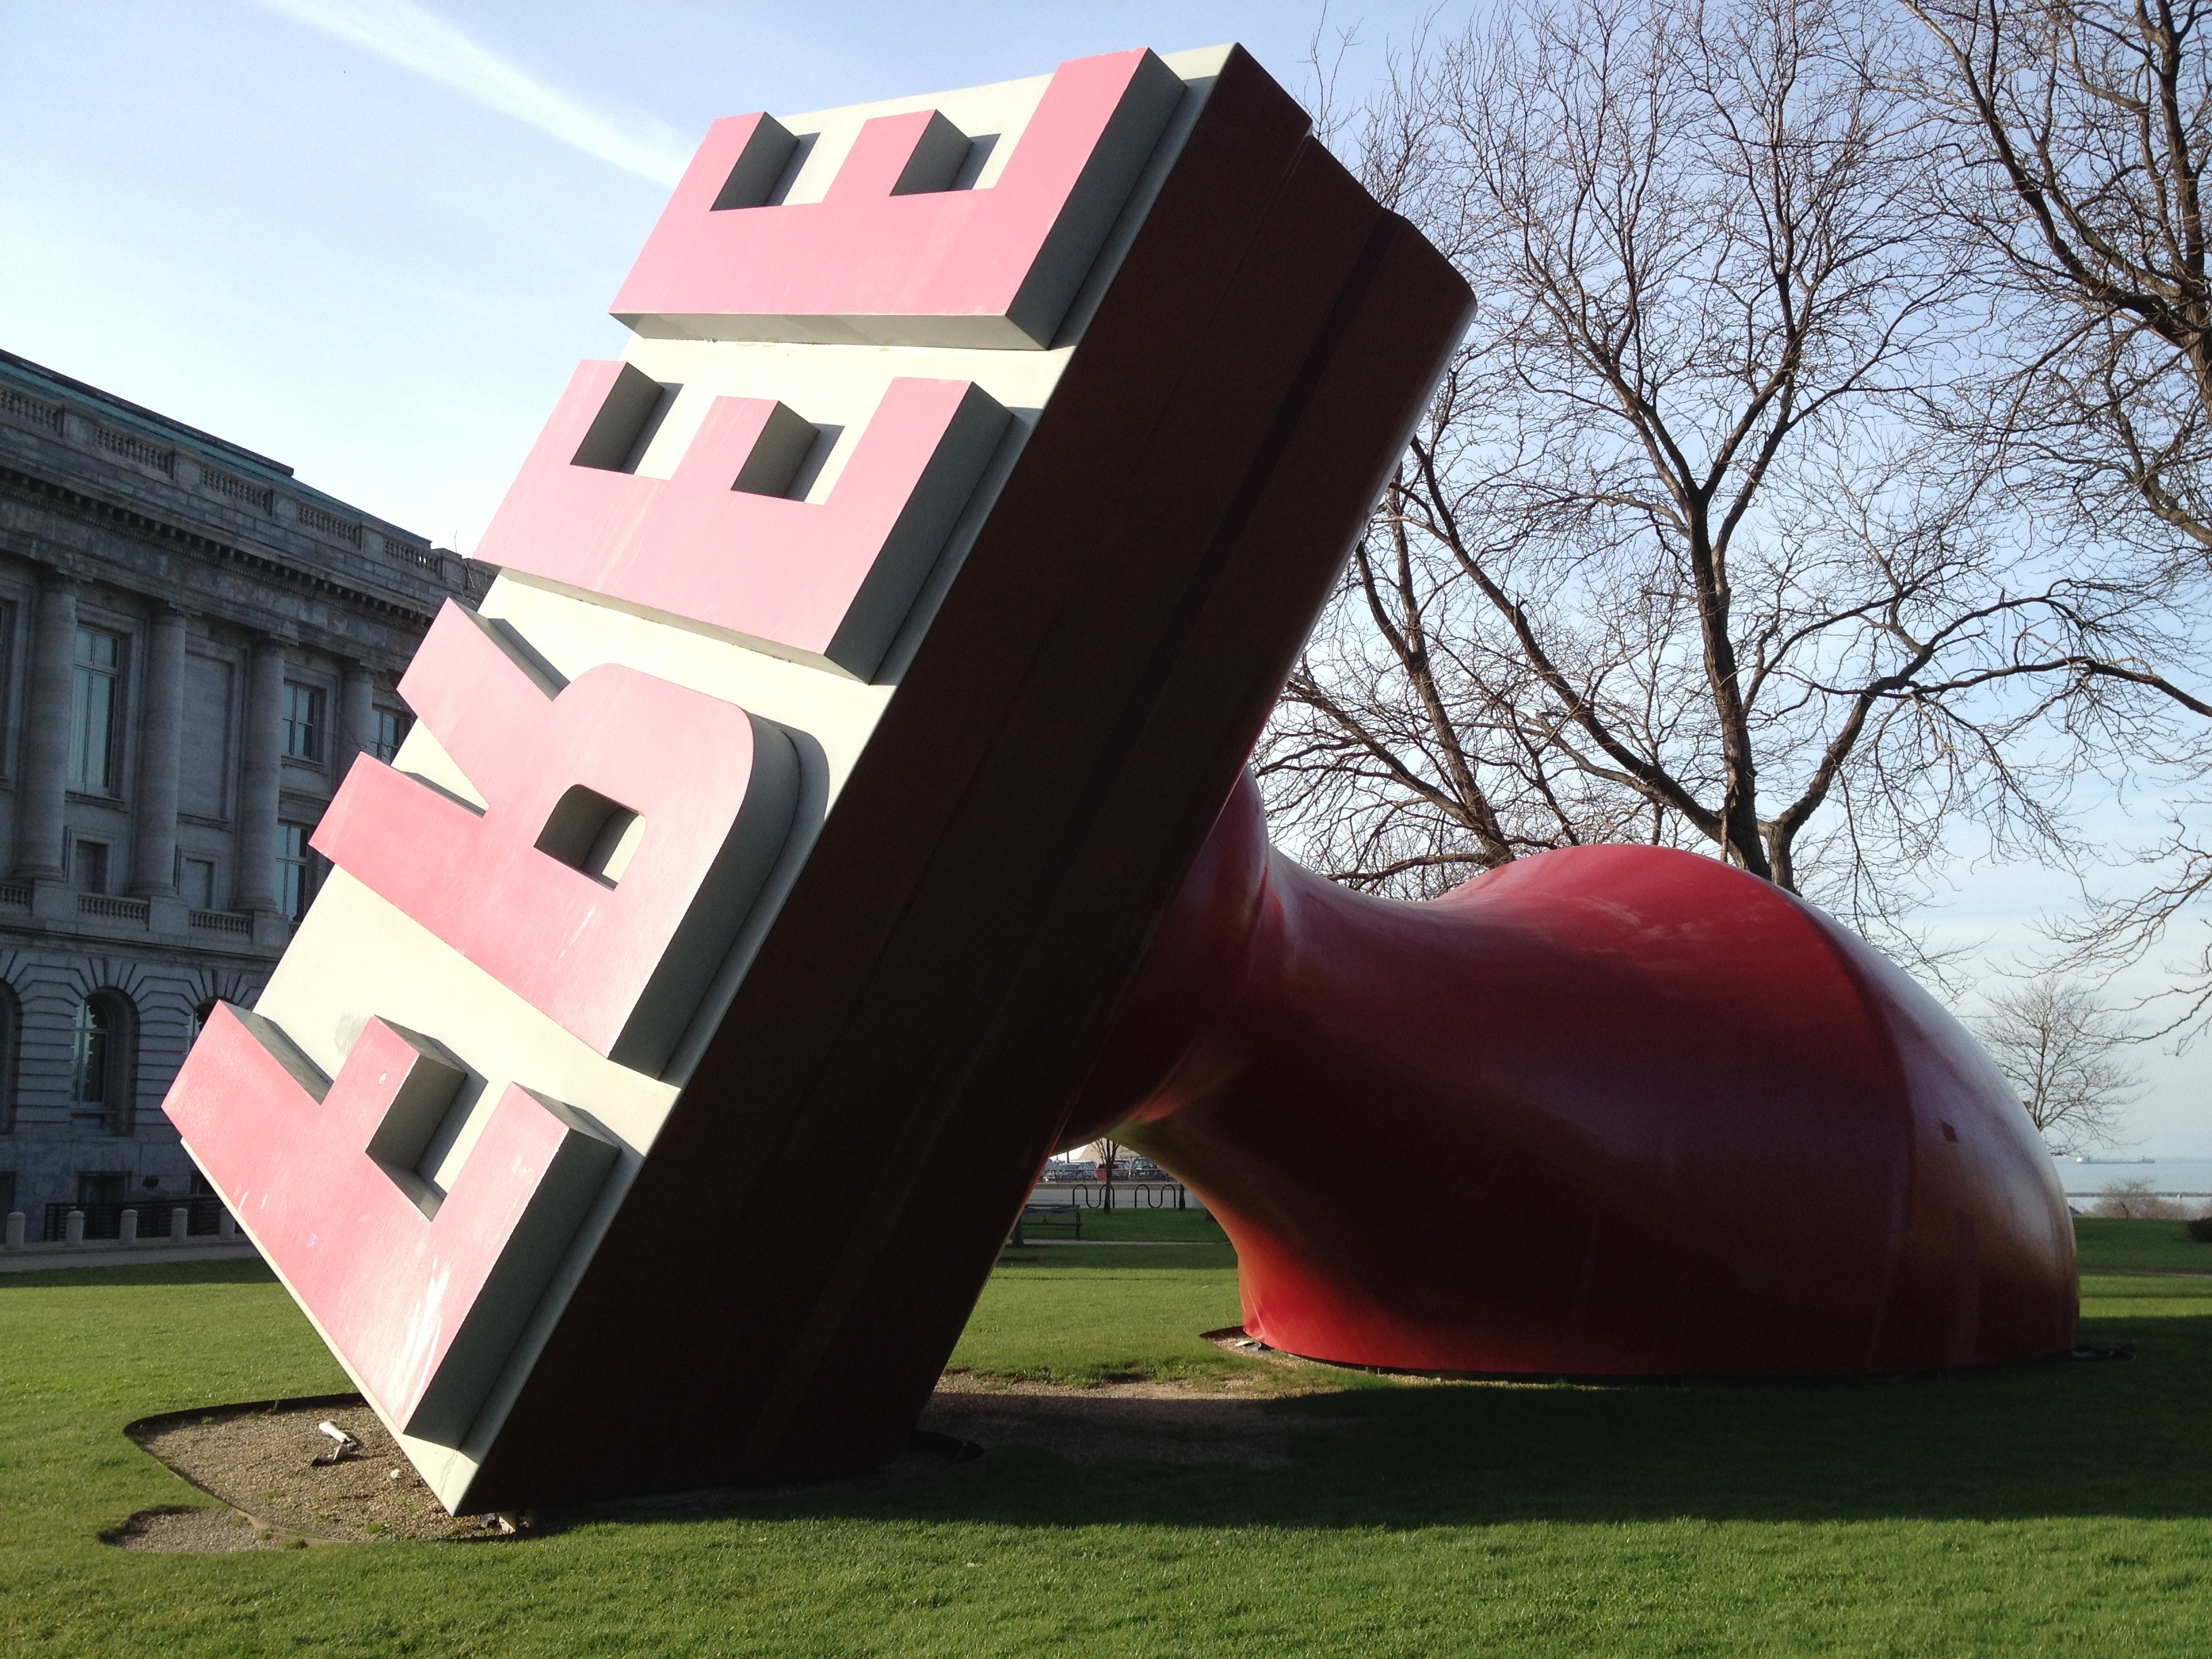
red, color, toy, sculpture, free, art, playground